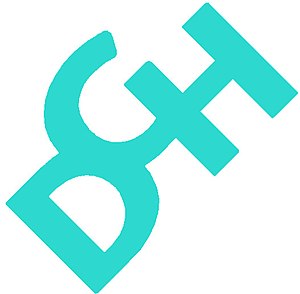
Den Grafiske Højskole
Logo 3
Logo 3
Den Grafiske Højskole var fra 1943 til 2008 trykkeri- og mediebranchens uddannelses- og videncenter. I 2008 fusionerede Den Grafiske Højskole med Journalisthøjskolen og Update. I dag føres aktiviteterne videre under Danmarks Medie- og Journalisthøjskole.